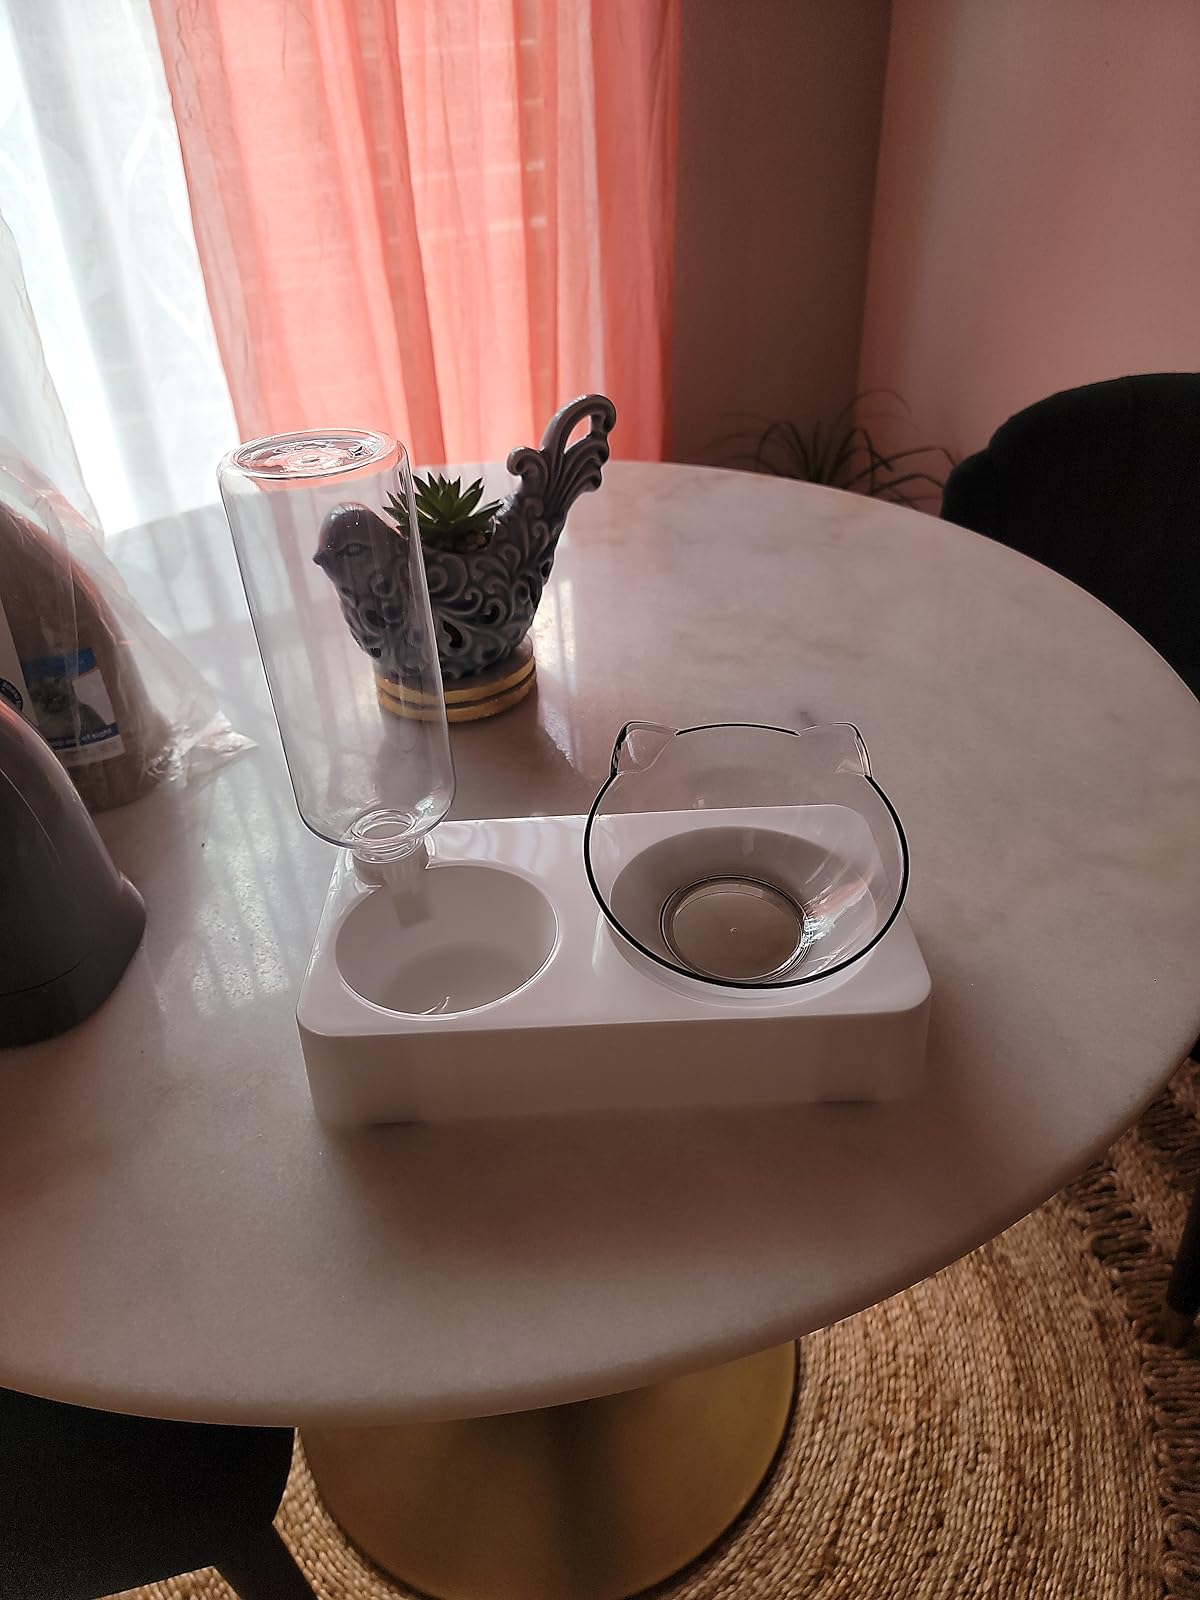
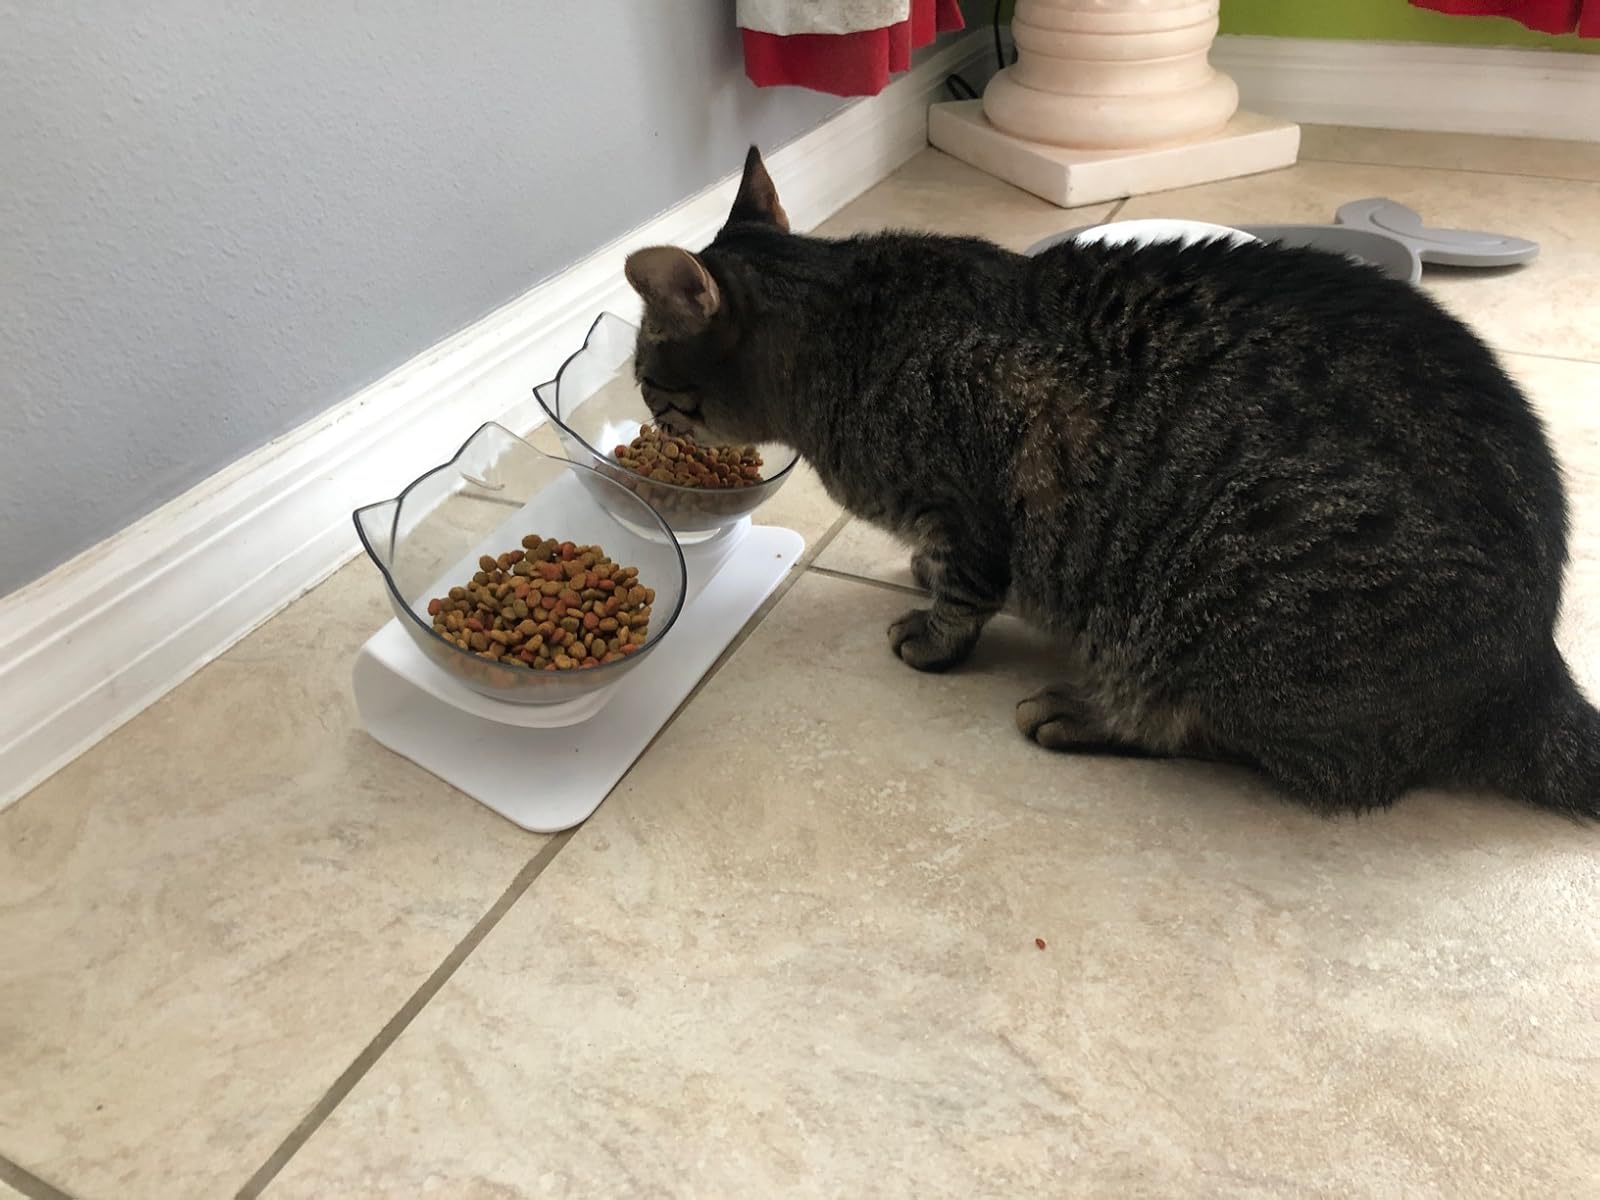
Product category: items_bowl
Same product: no